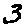
Label: 3